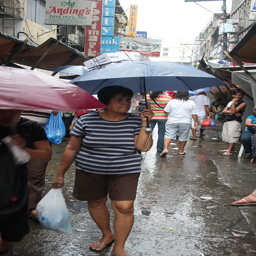
lady under an umbrella walking in the rain.
A woman is walking through a rainy street under an umbrella.
A woman carrying a plastic bag navigates a rainy shopping street holding an umbrella.
A woman holding an umbrella on a crowded street in a rainstorm.
A woman walking down a rain covered street while holding an umbrella.